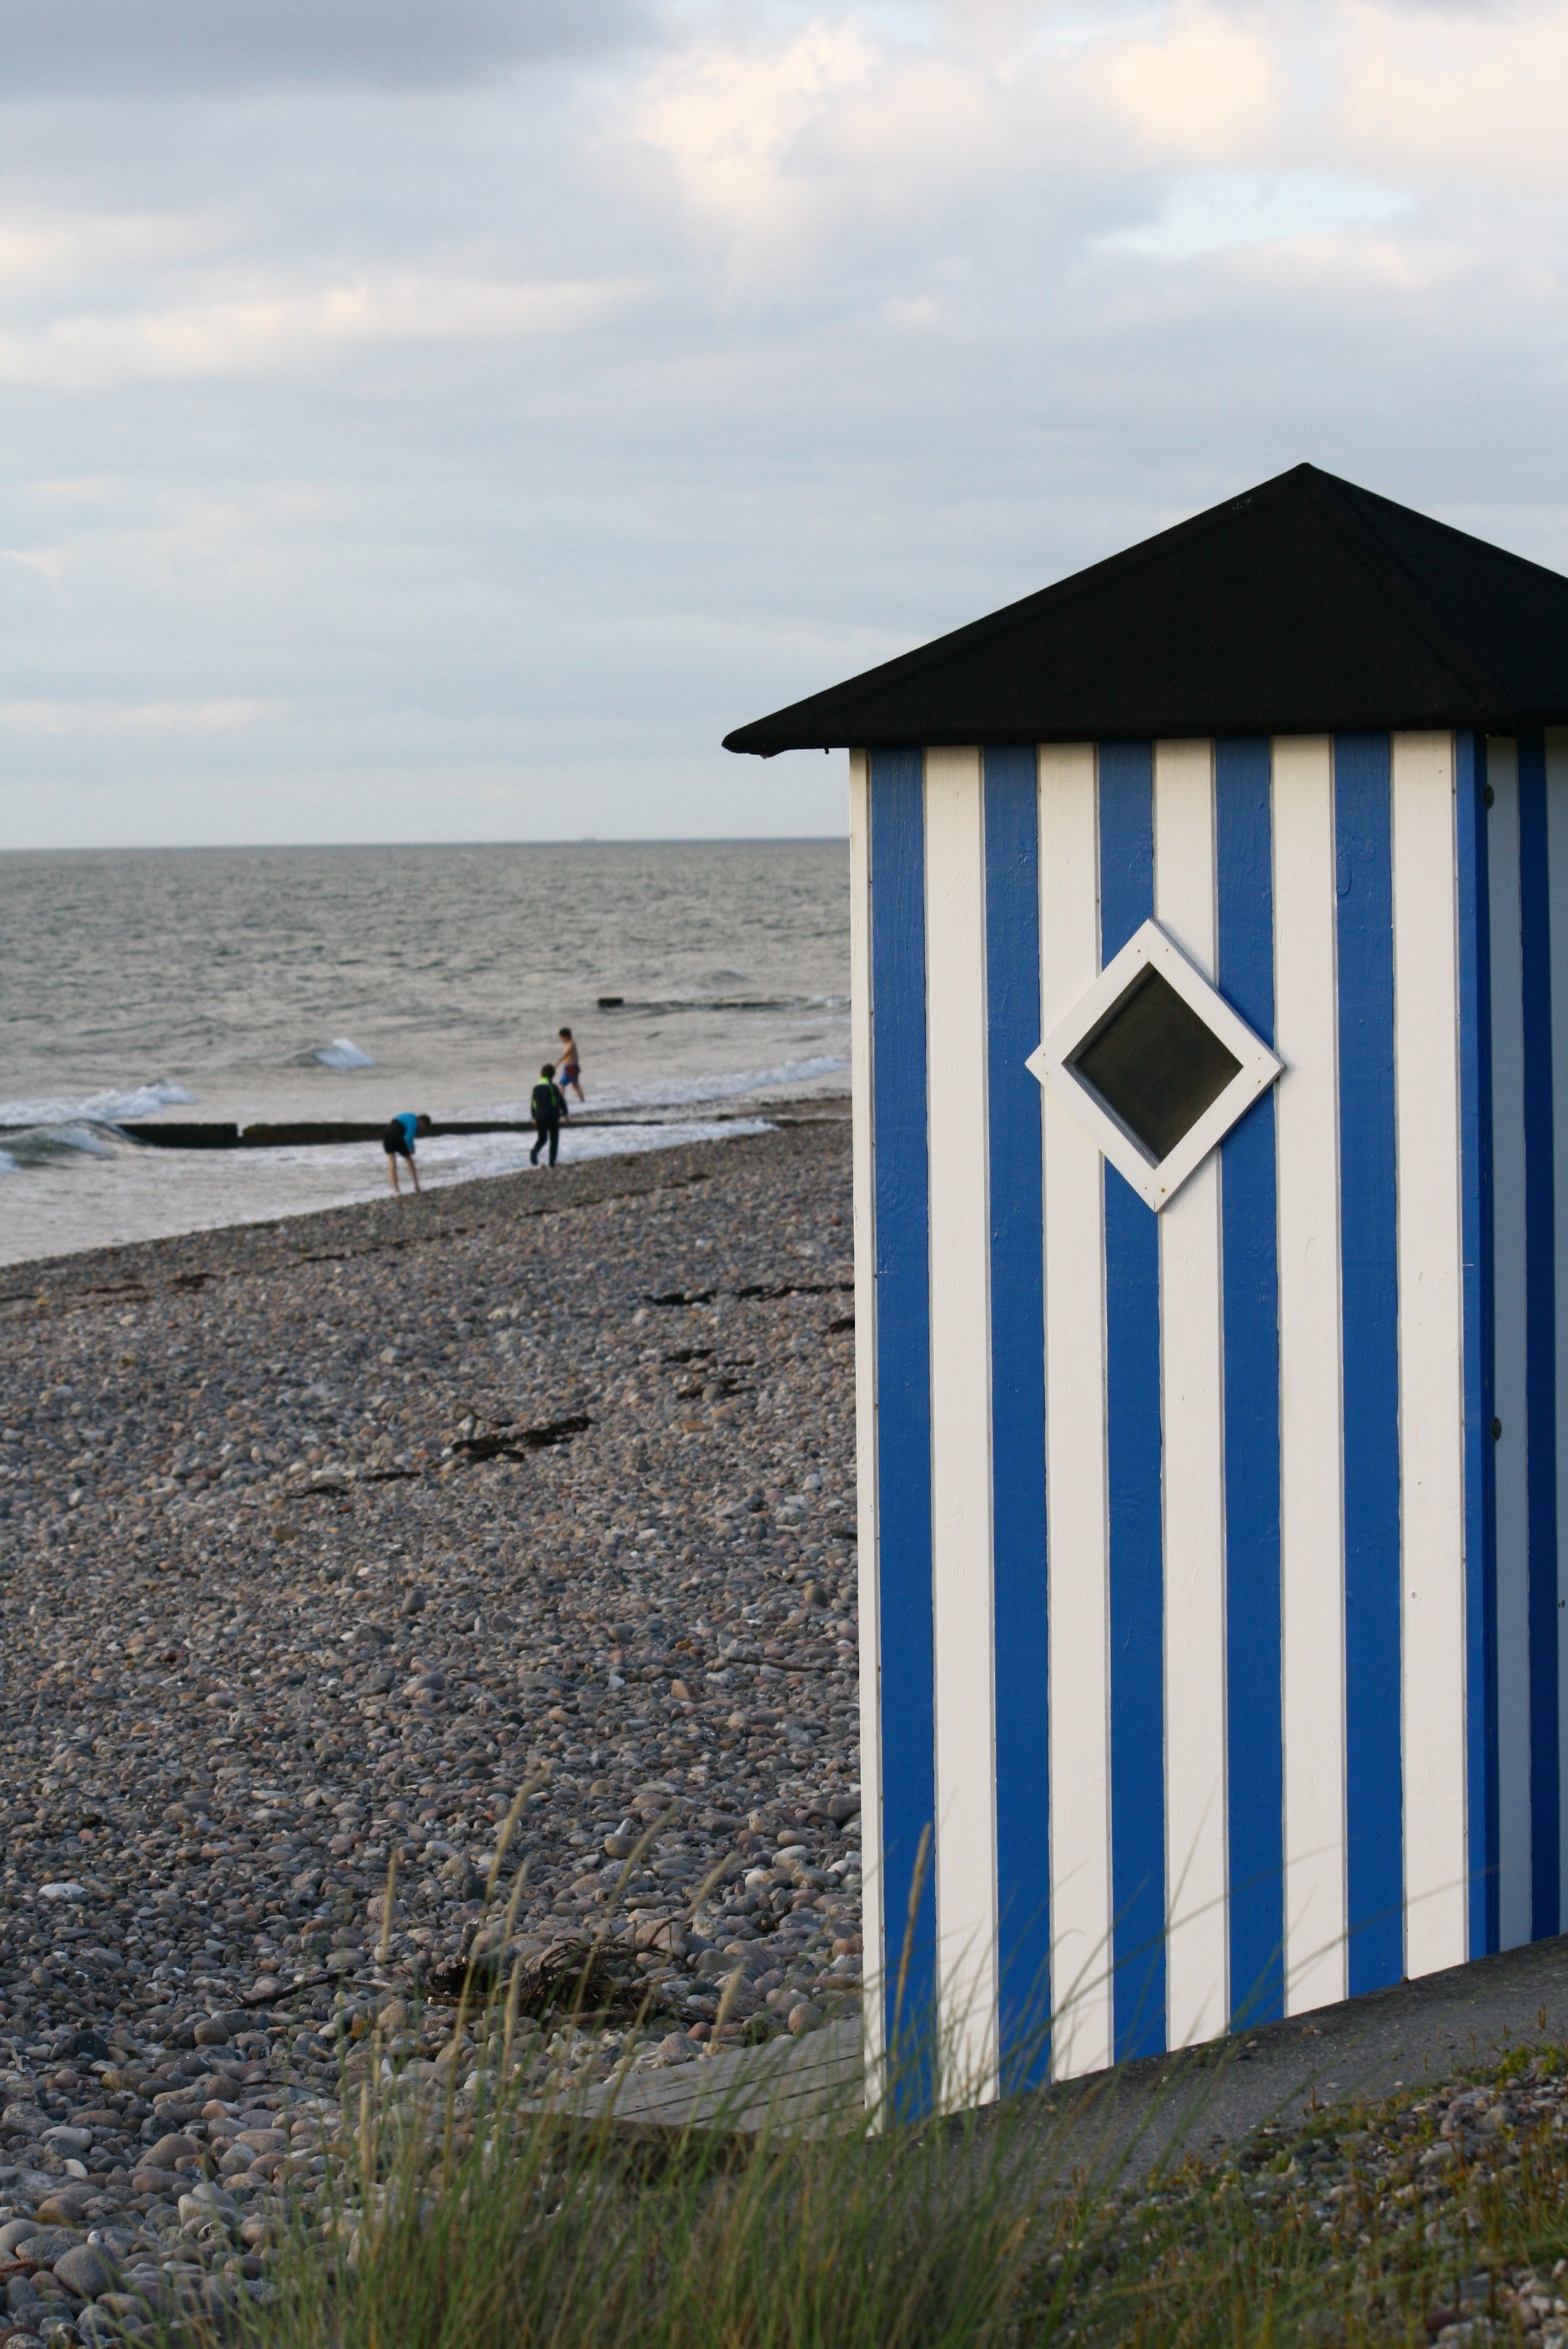
beach, sea, summer, tower, journey, holiday, blue, vacations, beach hut